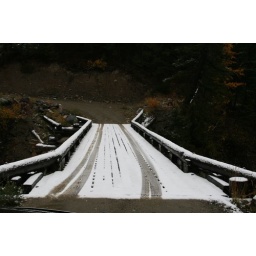
Snowy bridge over Tulameen canyon